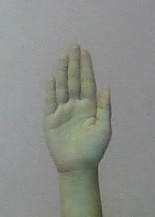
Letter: seen